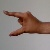
The image shows a hand gesture representing the letter 'Z' in Indian Sign Language.